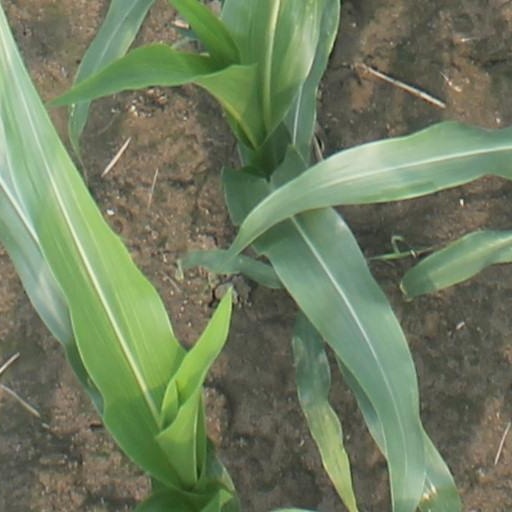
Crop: maize; corn